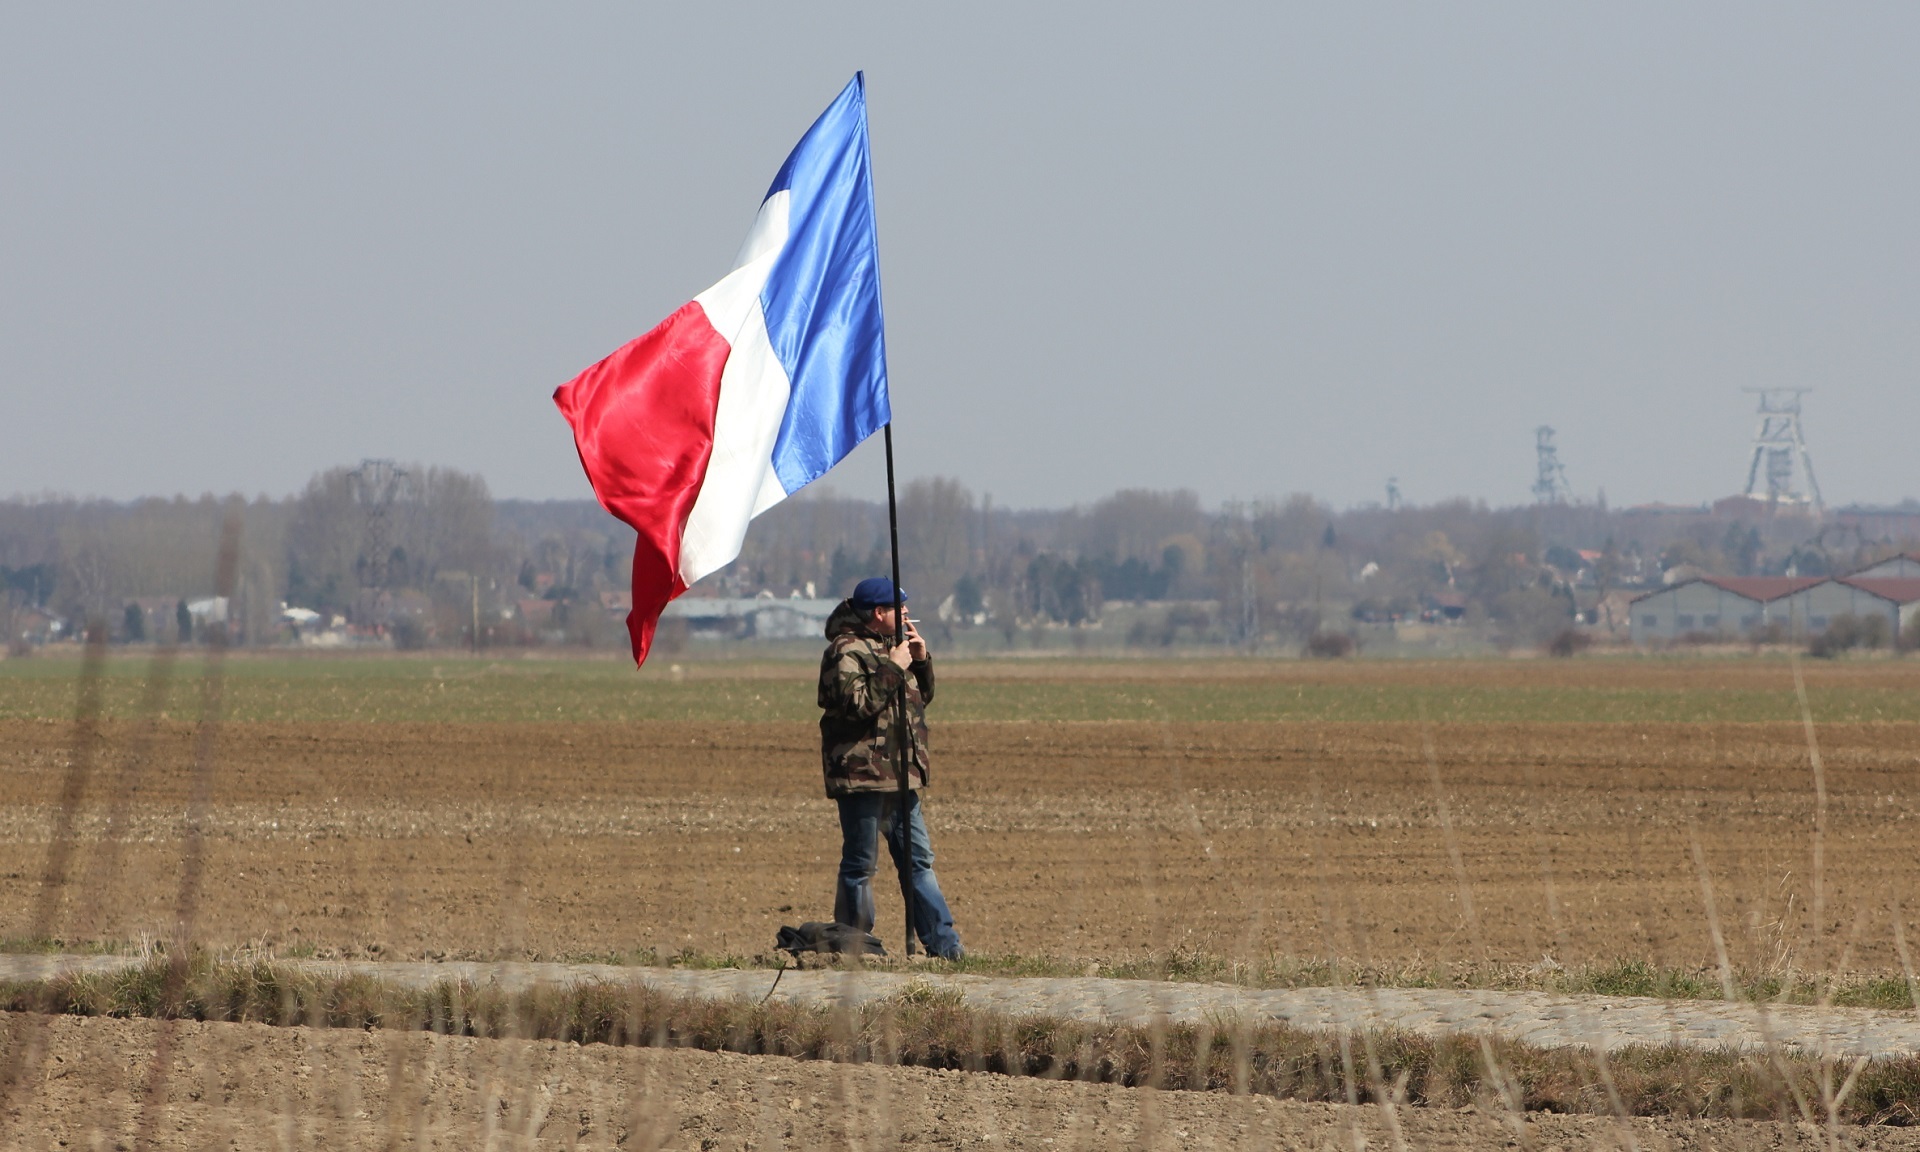
man, field, wind, flying, france, pole, symbol, flight, banner, flag, parachute, national, tricolor, republic, nation, air force, tricolour, atmosphere of earth